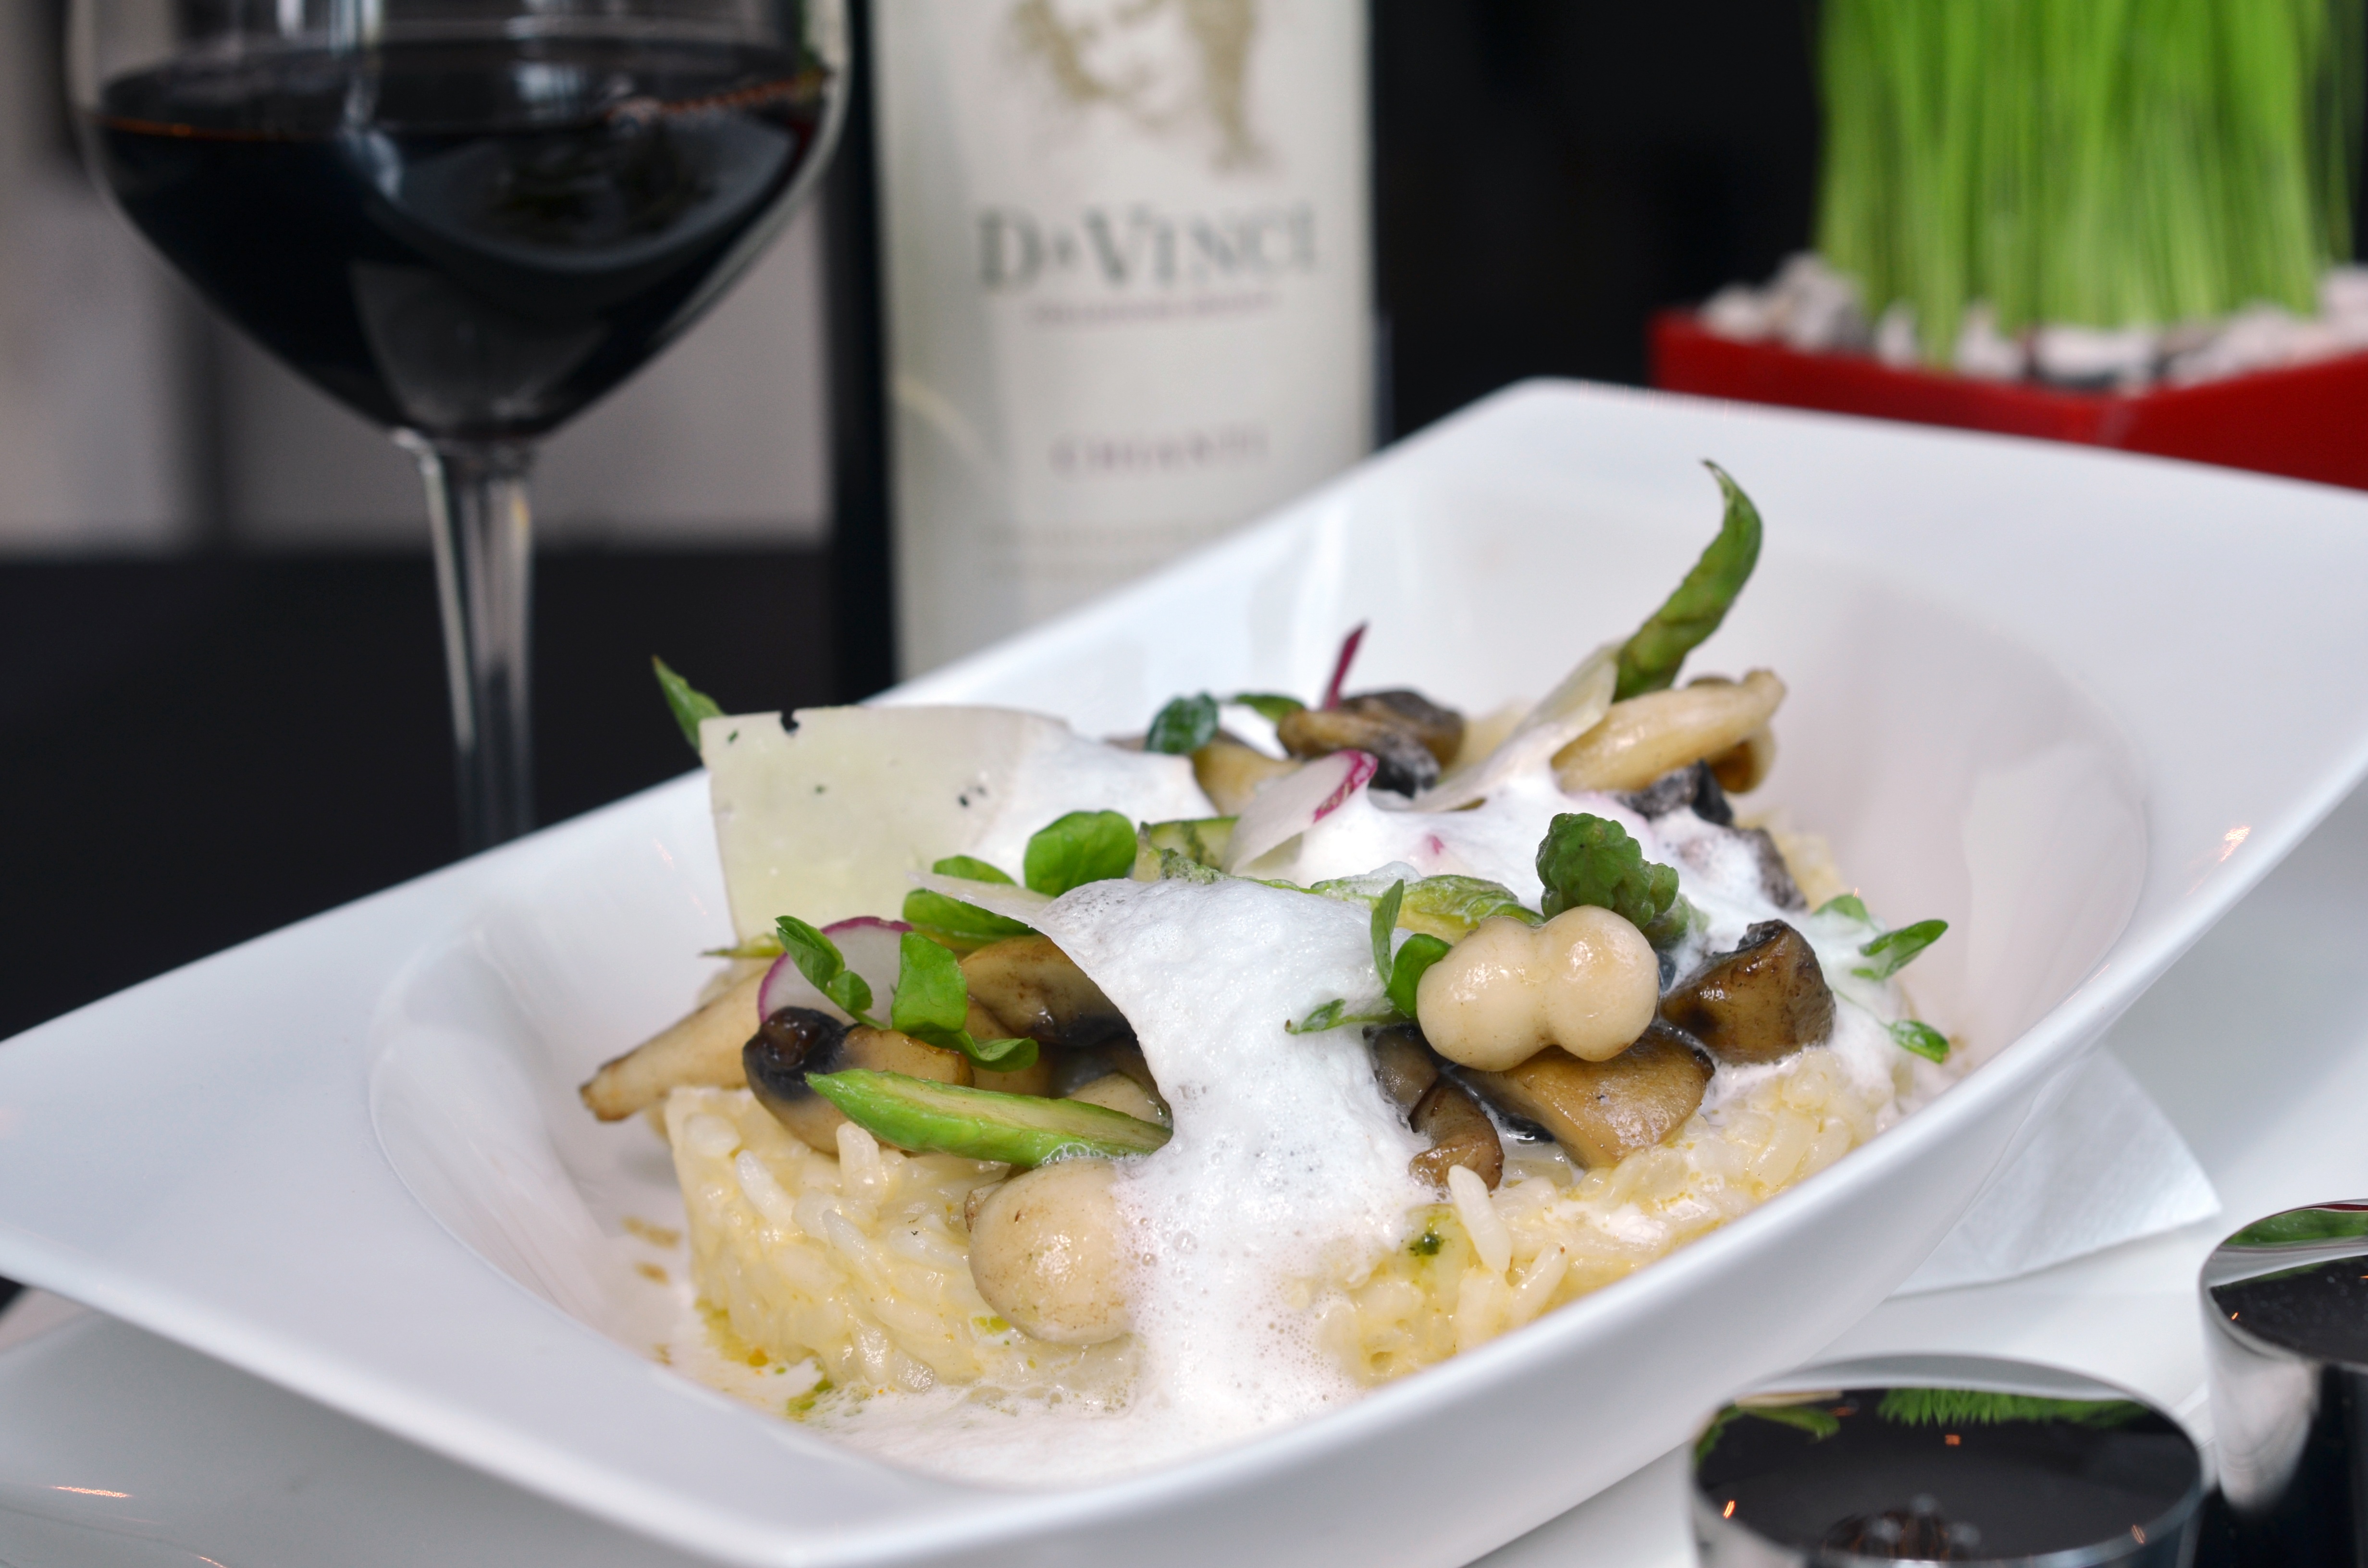
wine, restaurant, dish, meal, food, produce, vegetable, italy, lunch, cuisine, tasty, risotto, italian, italian food